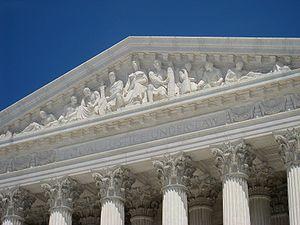
Robert Ingersoll Aitken est un sculpteur américain.